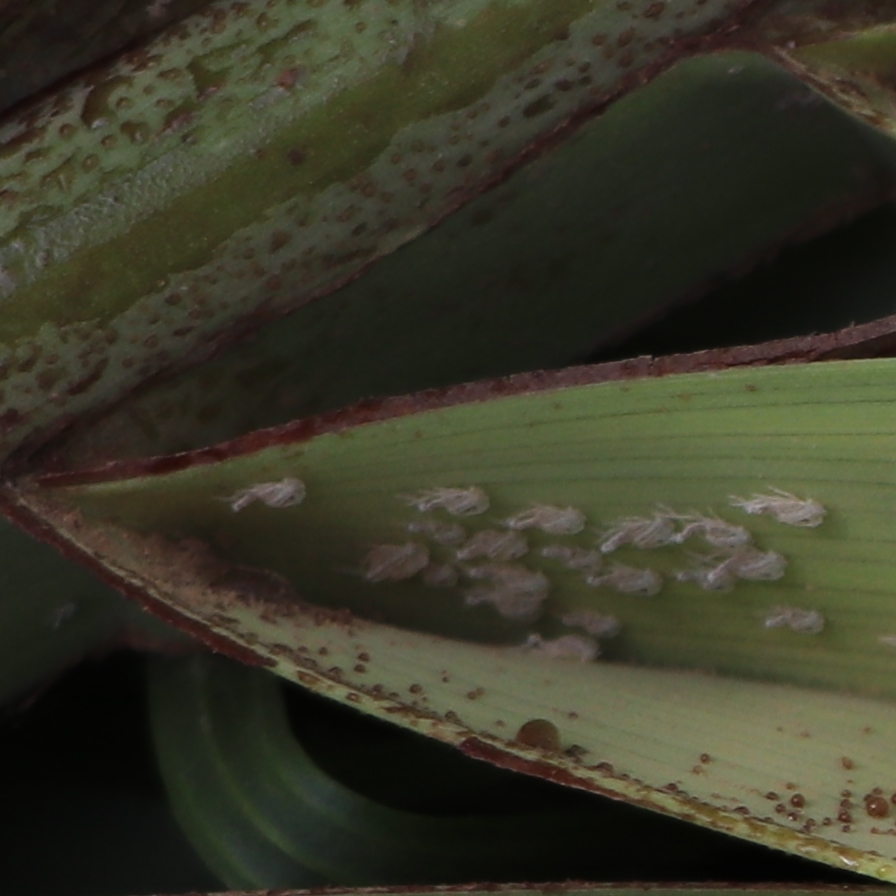
Label: Dubas